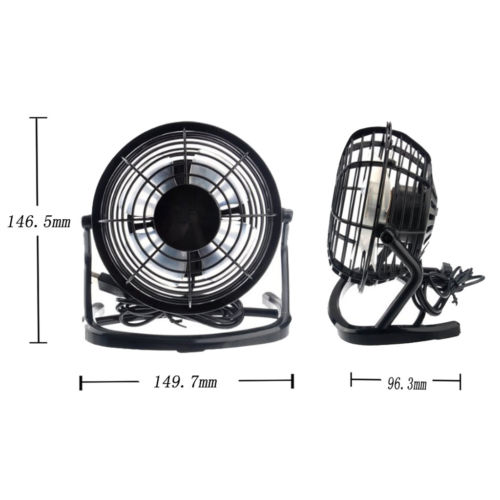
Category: fan